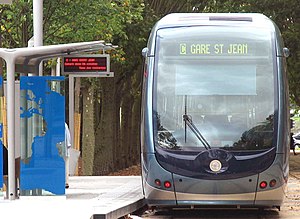
Systra / SYSTRA nøgleprojekter – referenceprojekter
Bordeaux's tramway
SYSTRA SA er en international rådgivende ingeniørvirksomhed. Selskabet har hovedkontor i Paris, med afdelinger i Lyon og Bordeaux. Dertil kommer flere projektkontorer i Frankrig.